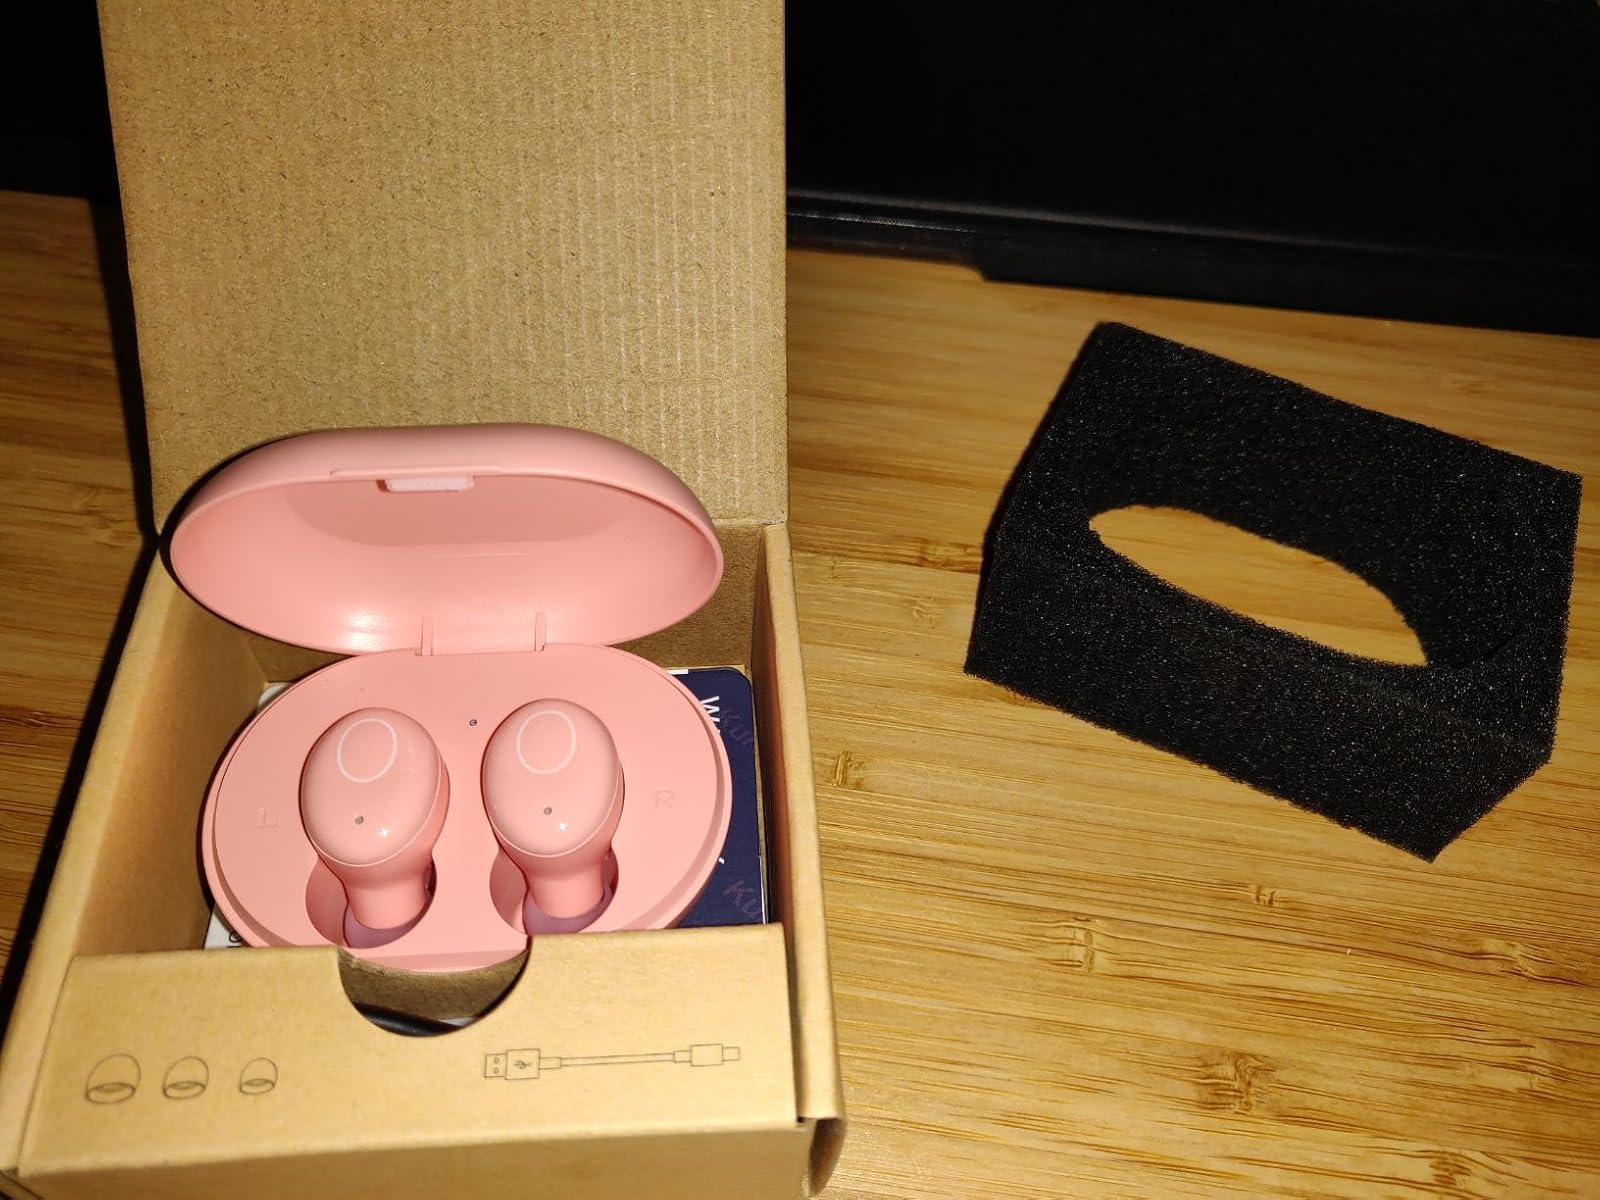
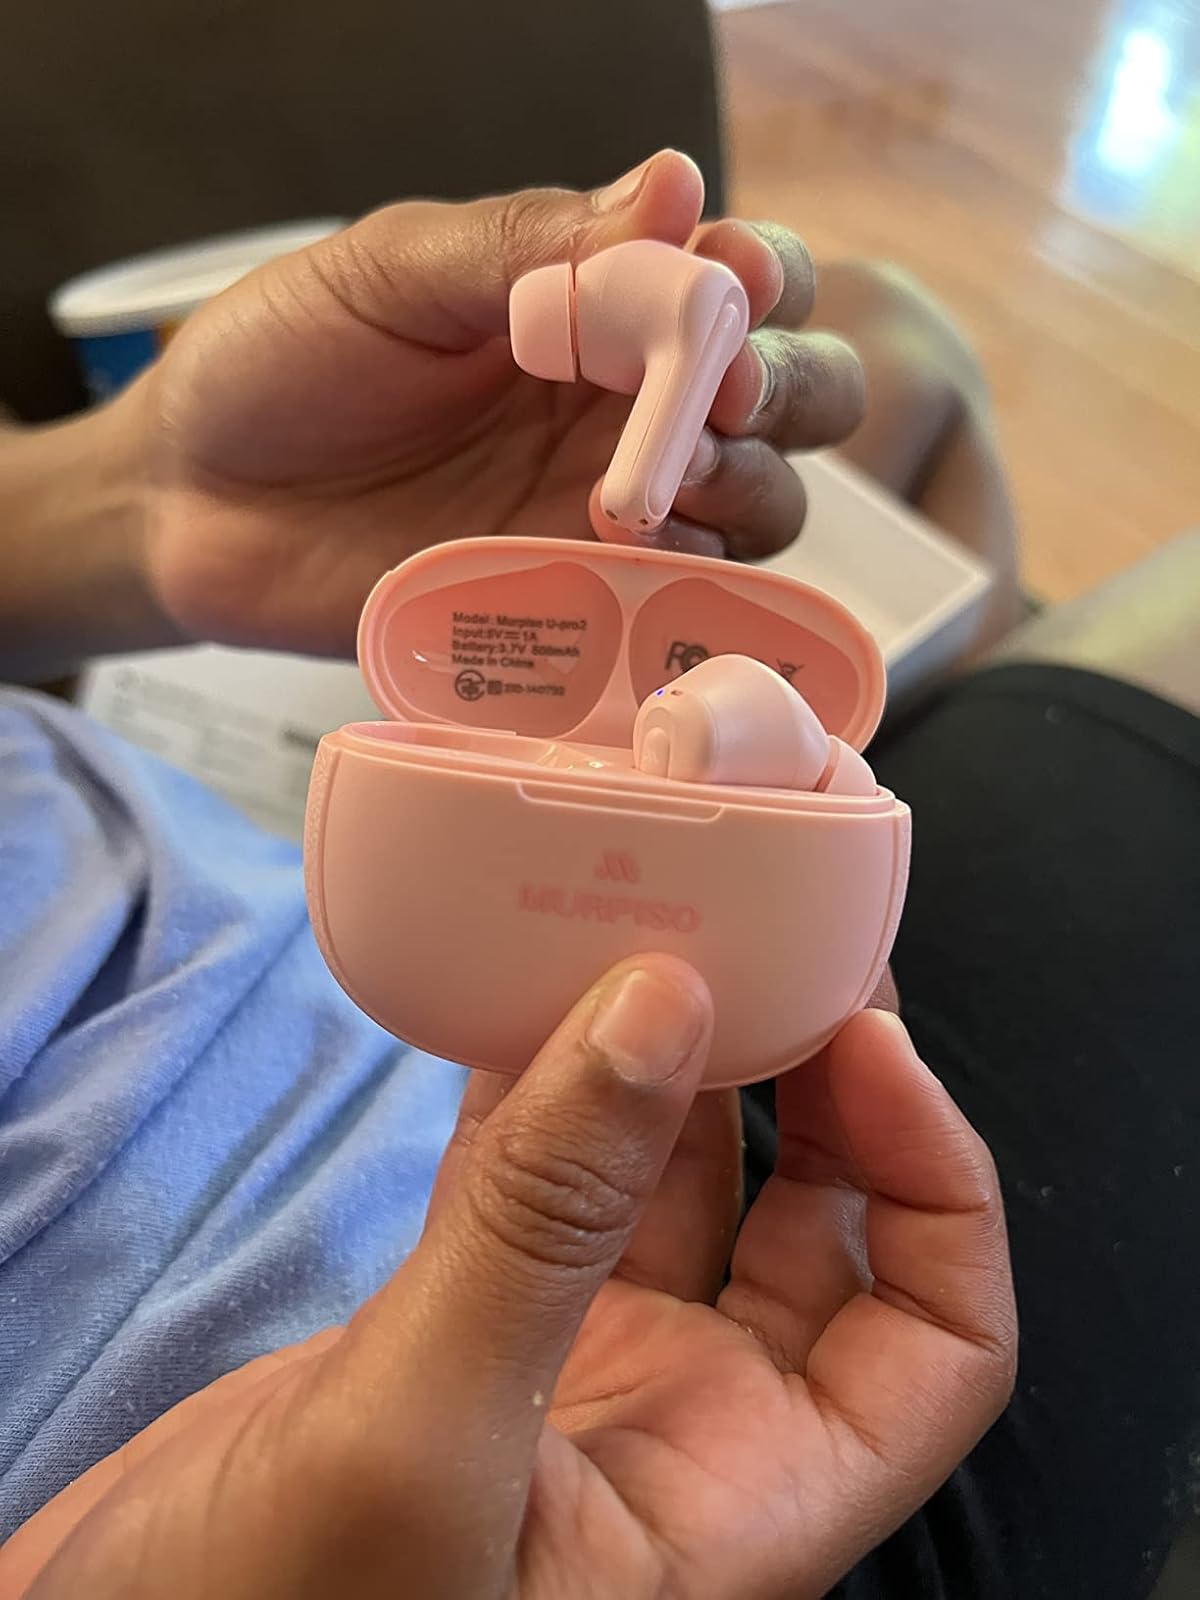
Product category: earbuds
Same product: no